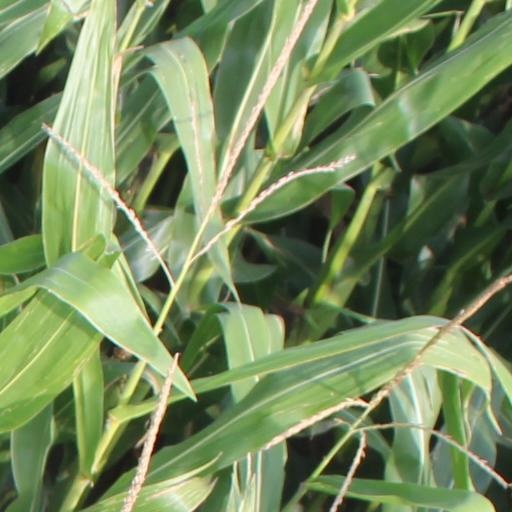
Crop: maize; corn